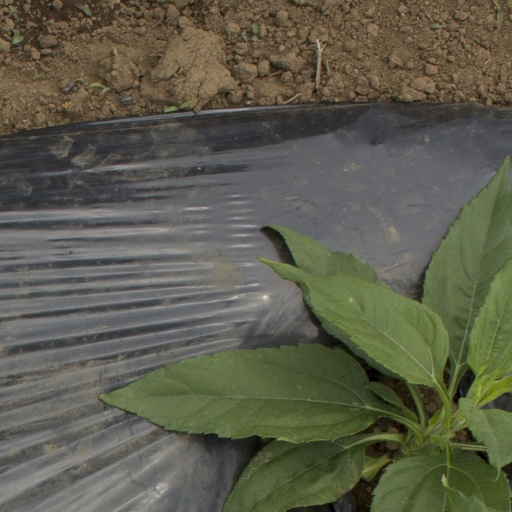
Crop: Jerusalem artichoke